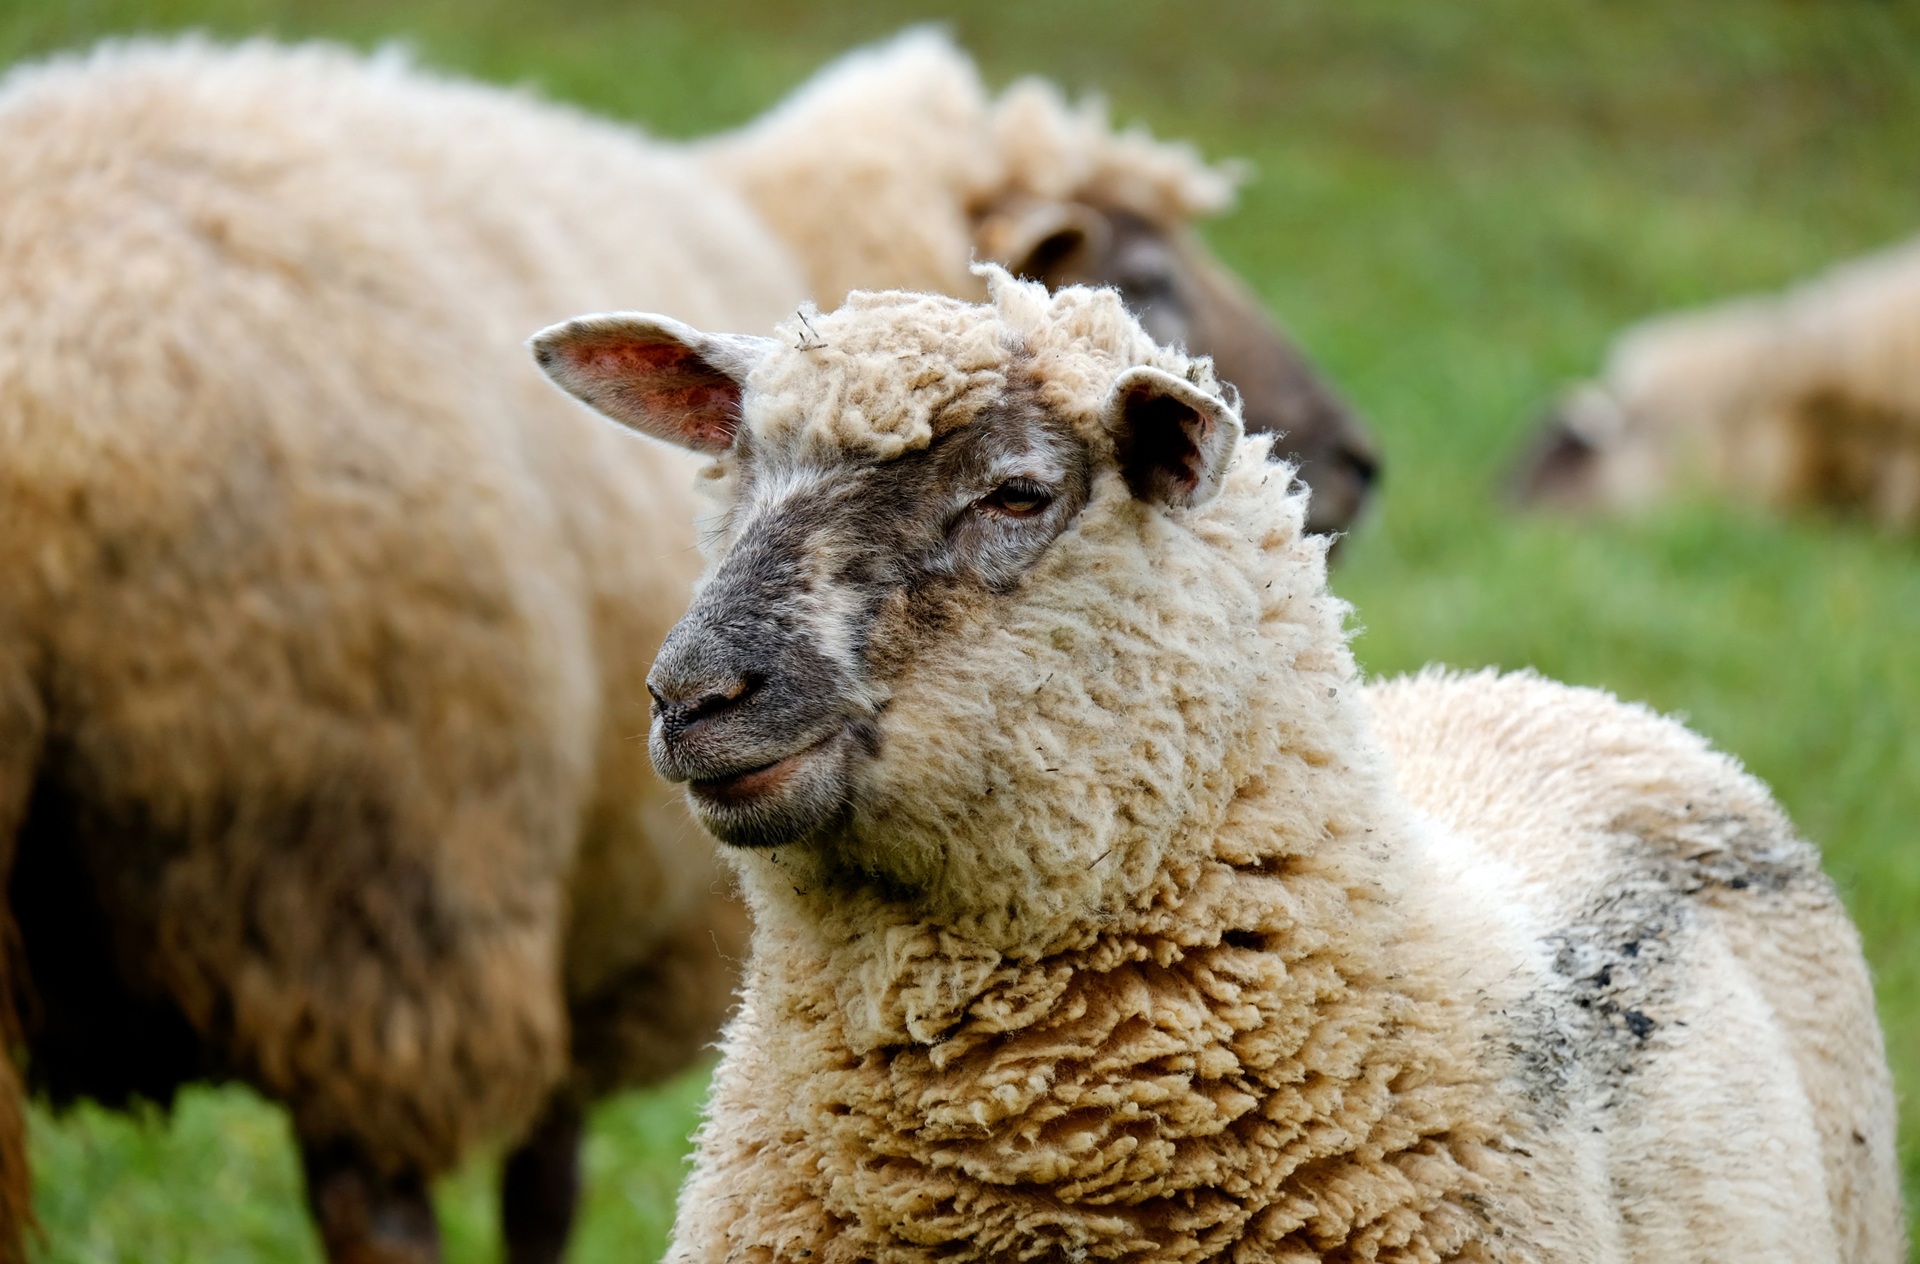
animal, wildlife, pasture, sheep, mammal, agriculture, wool, fauna, flock of sheep, vertebrate, sheeps, cow goat family